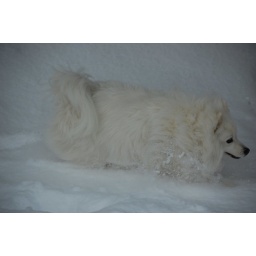
he loves the snow, it's hard to get him back in the house when he's rolling around in the white stuff